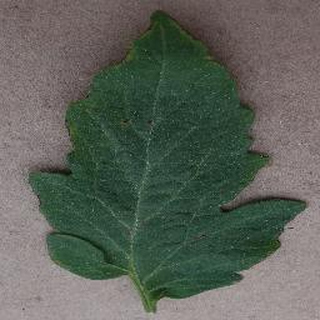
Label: tomato_bacterial_spot